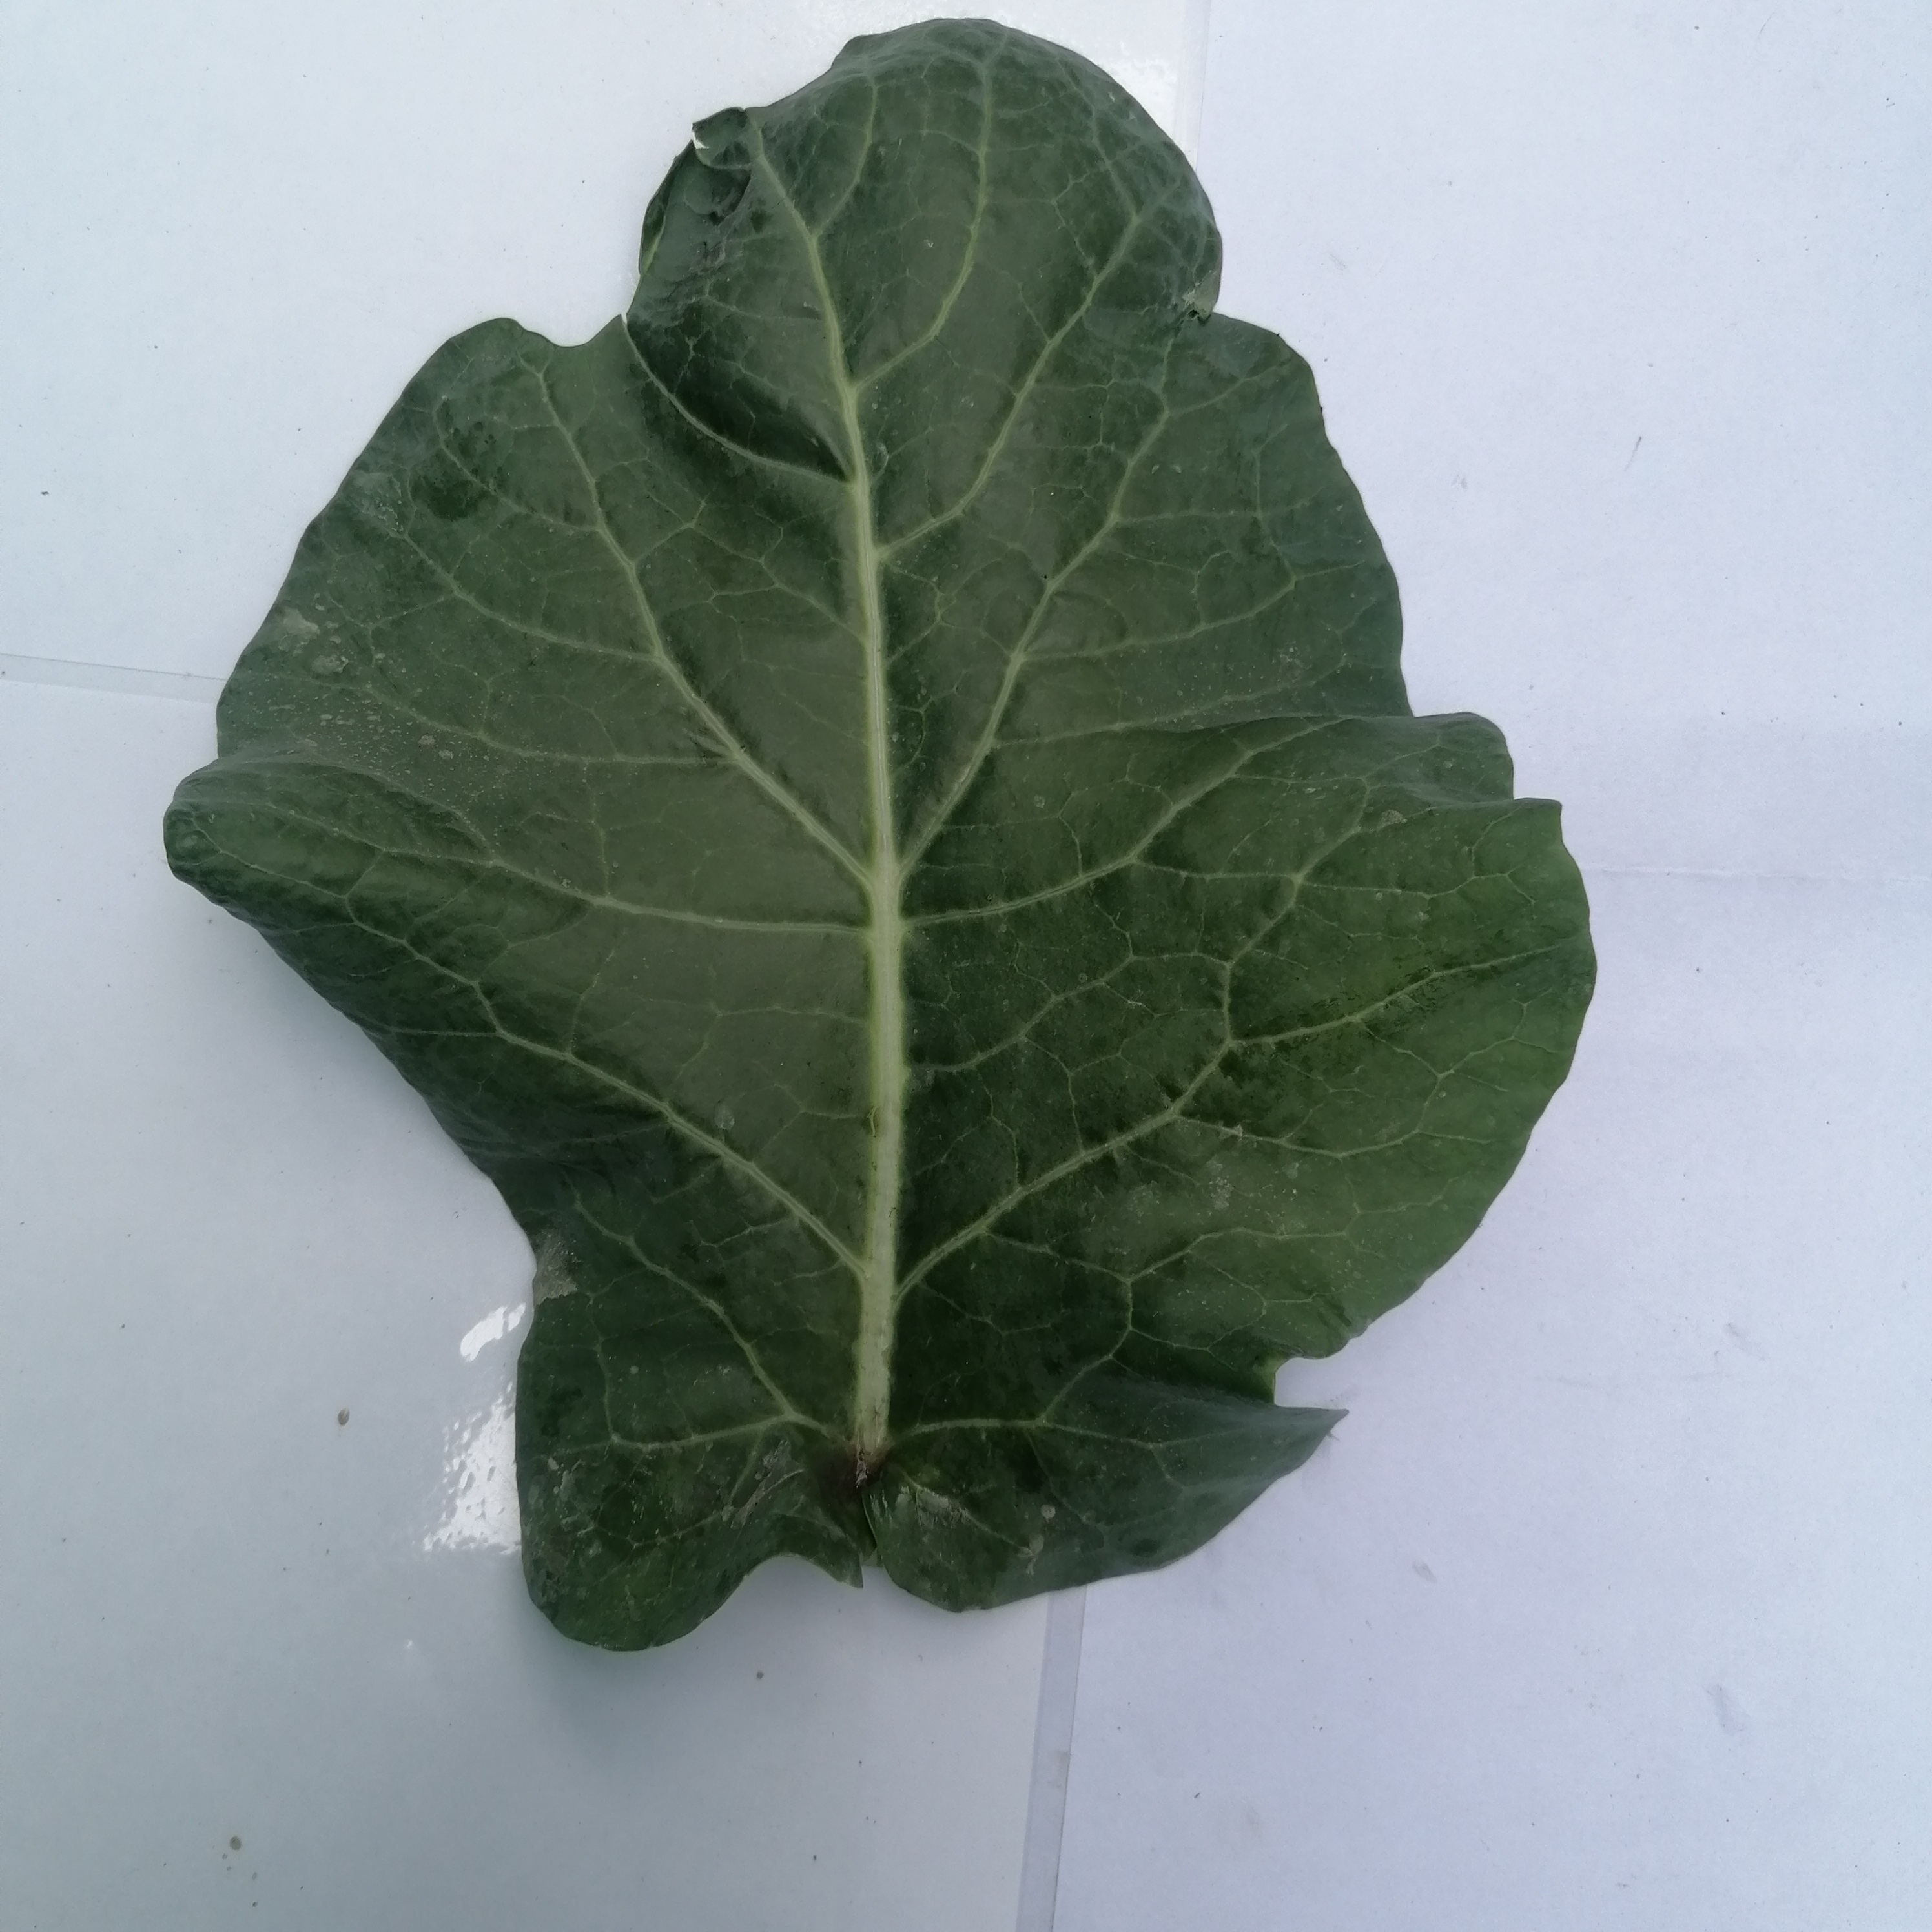
Label: Healthy